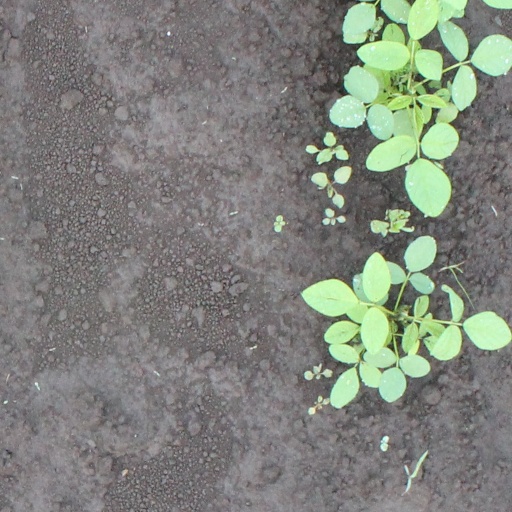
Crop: soybean